Václav Kaprál

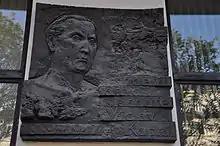
Václav Kaprál

Václav Kaprál (26 March 1889 in Určice – 6 April 1947 in Brno) was a Czech composer, pianist, and pedagogue.